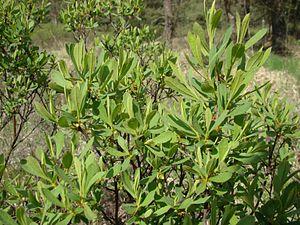
Le parc naturel de Südheide a été aménagé en 1964 à l'est et l'ouest du faubourg de Südheide, en Basse-Saxe. Il se caractérise par des forêts et prairies très étendues. 5% de sa superficie est classée Aire protégée et 90% en ZNIEFF.